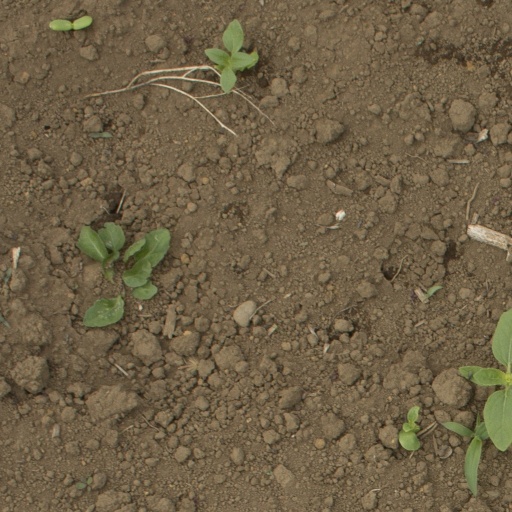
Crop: Jerusalem artichoke